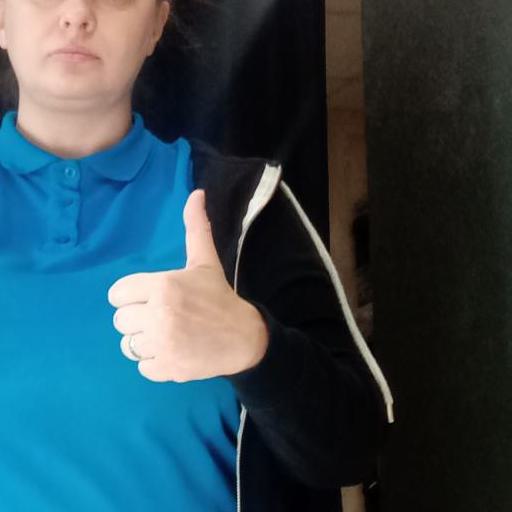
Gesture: like